Navajo

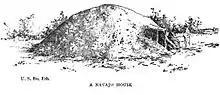
A 19th-century hogan

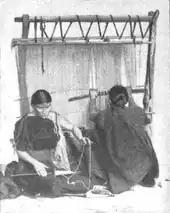
Navajo spinning and weaving on vertical loom

The Navajo are speakers of a Na-Dené Southern Athabaskan language which they call "Diné bizaad" (lit. 'People's language'). The term "Navajo" comes from Spanish missionaries and historians who referred to the Pueblo Indians through this term, although they referred to themselves as the "Diné," meaning '(the) people'. The language comprises two geographic, mutually intelligible dialects. It is closely related to the languages of the Apache; the Navajo and Apache are believed to have migrated from northwestern Canada and eastern Alaska, where the majority of Athabaskan speakers reside. Additionally, some Navajo know Navajo Sign Language, which is either a dialect or daughter of Plains Sign Talk. Some also know Plains Sign Talk itself.